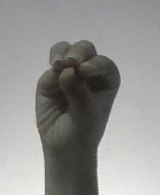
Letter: ha